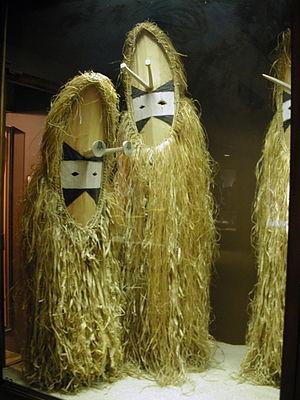
Vanikoro est un groupe d'îles du sud de l'archipel des îles Santa Cruz, la partie la plus orientale des Salomon, en mer de Corail.